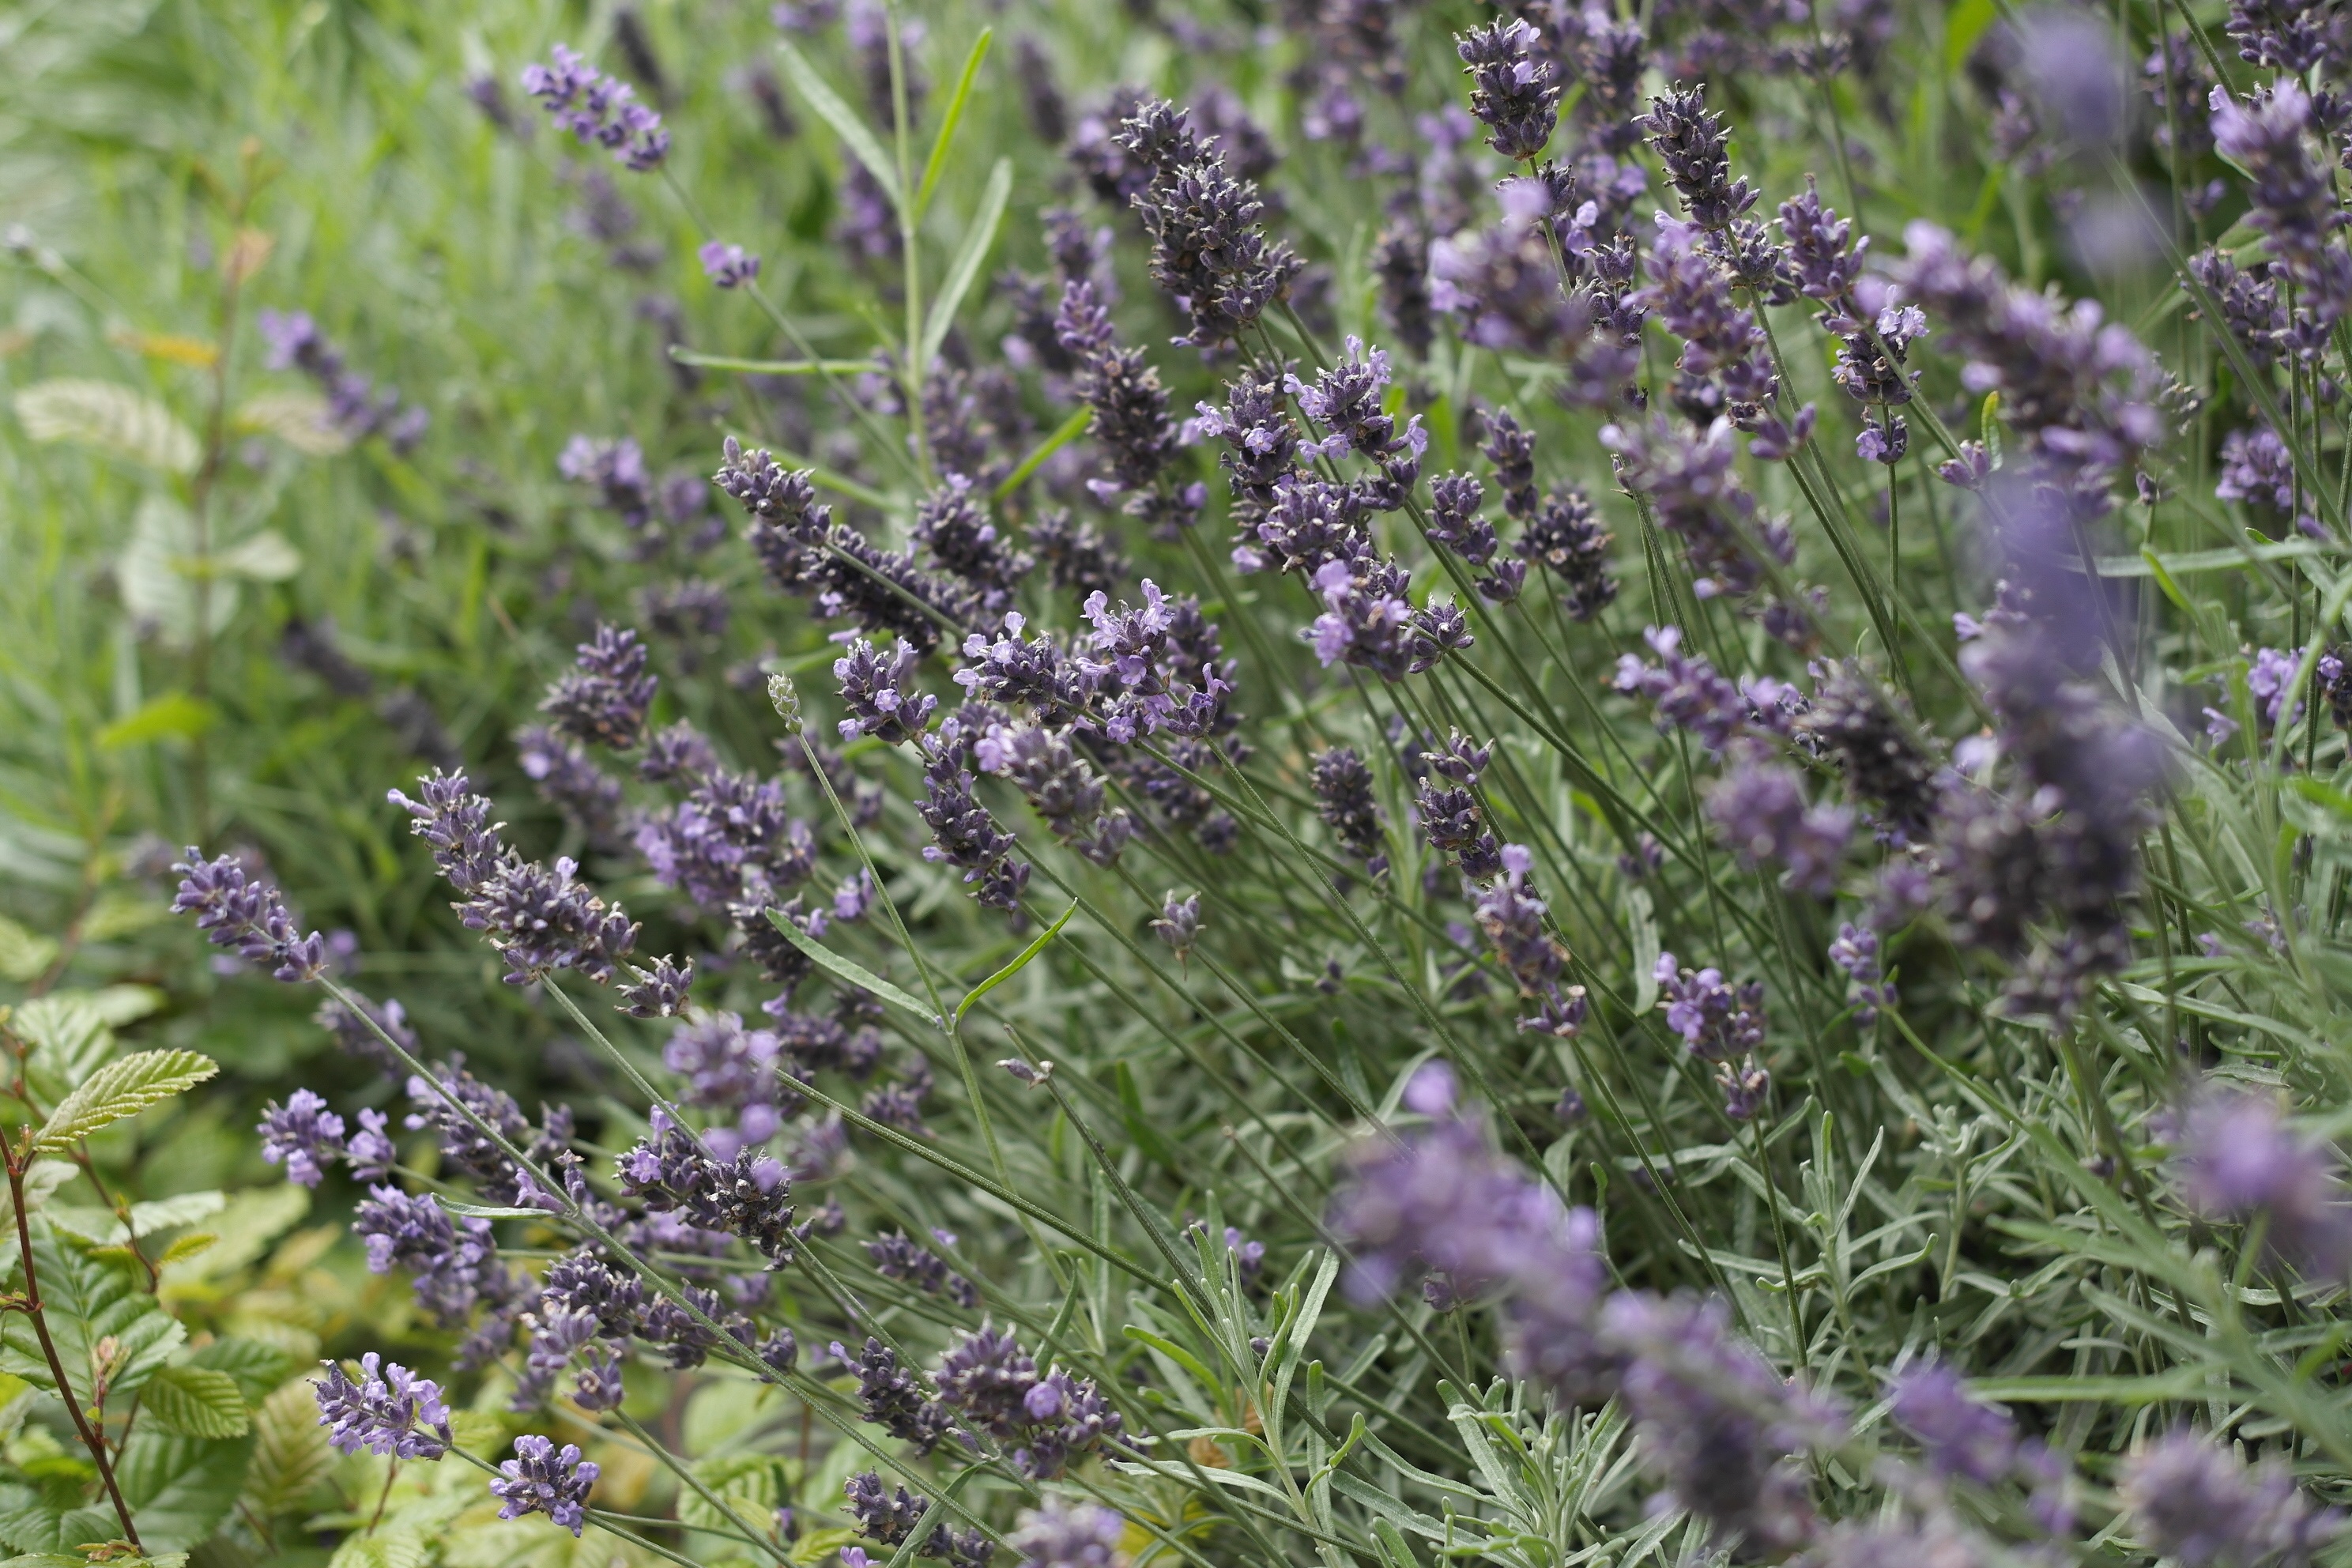
nature, abstract, plant, meadow, flower, herb, lush, park, garden, flora, lavender, plants, wildflower, flowers, rosemary, arboretum, flowering plant, flower gardens, little flower, subshrub, see flowers, land plant, english lavender, breckland thyme, french lavender, hyssopus, lavandula dentata